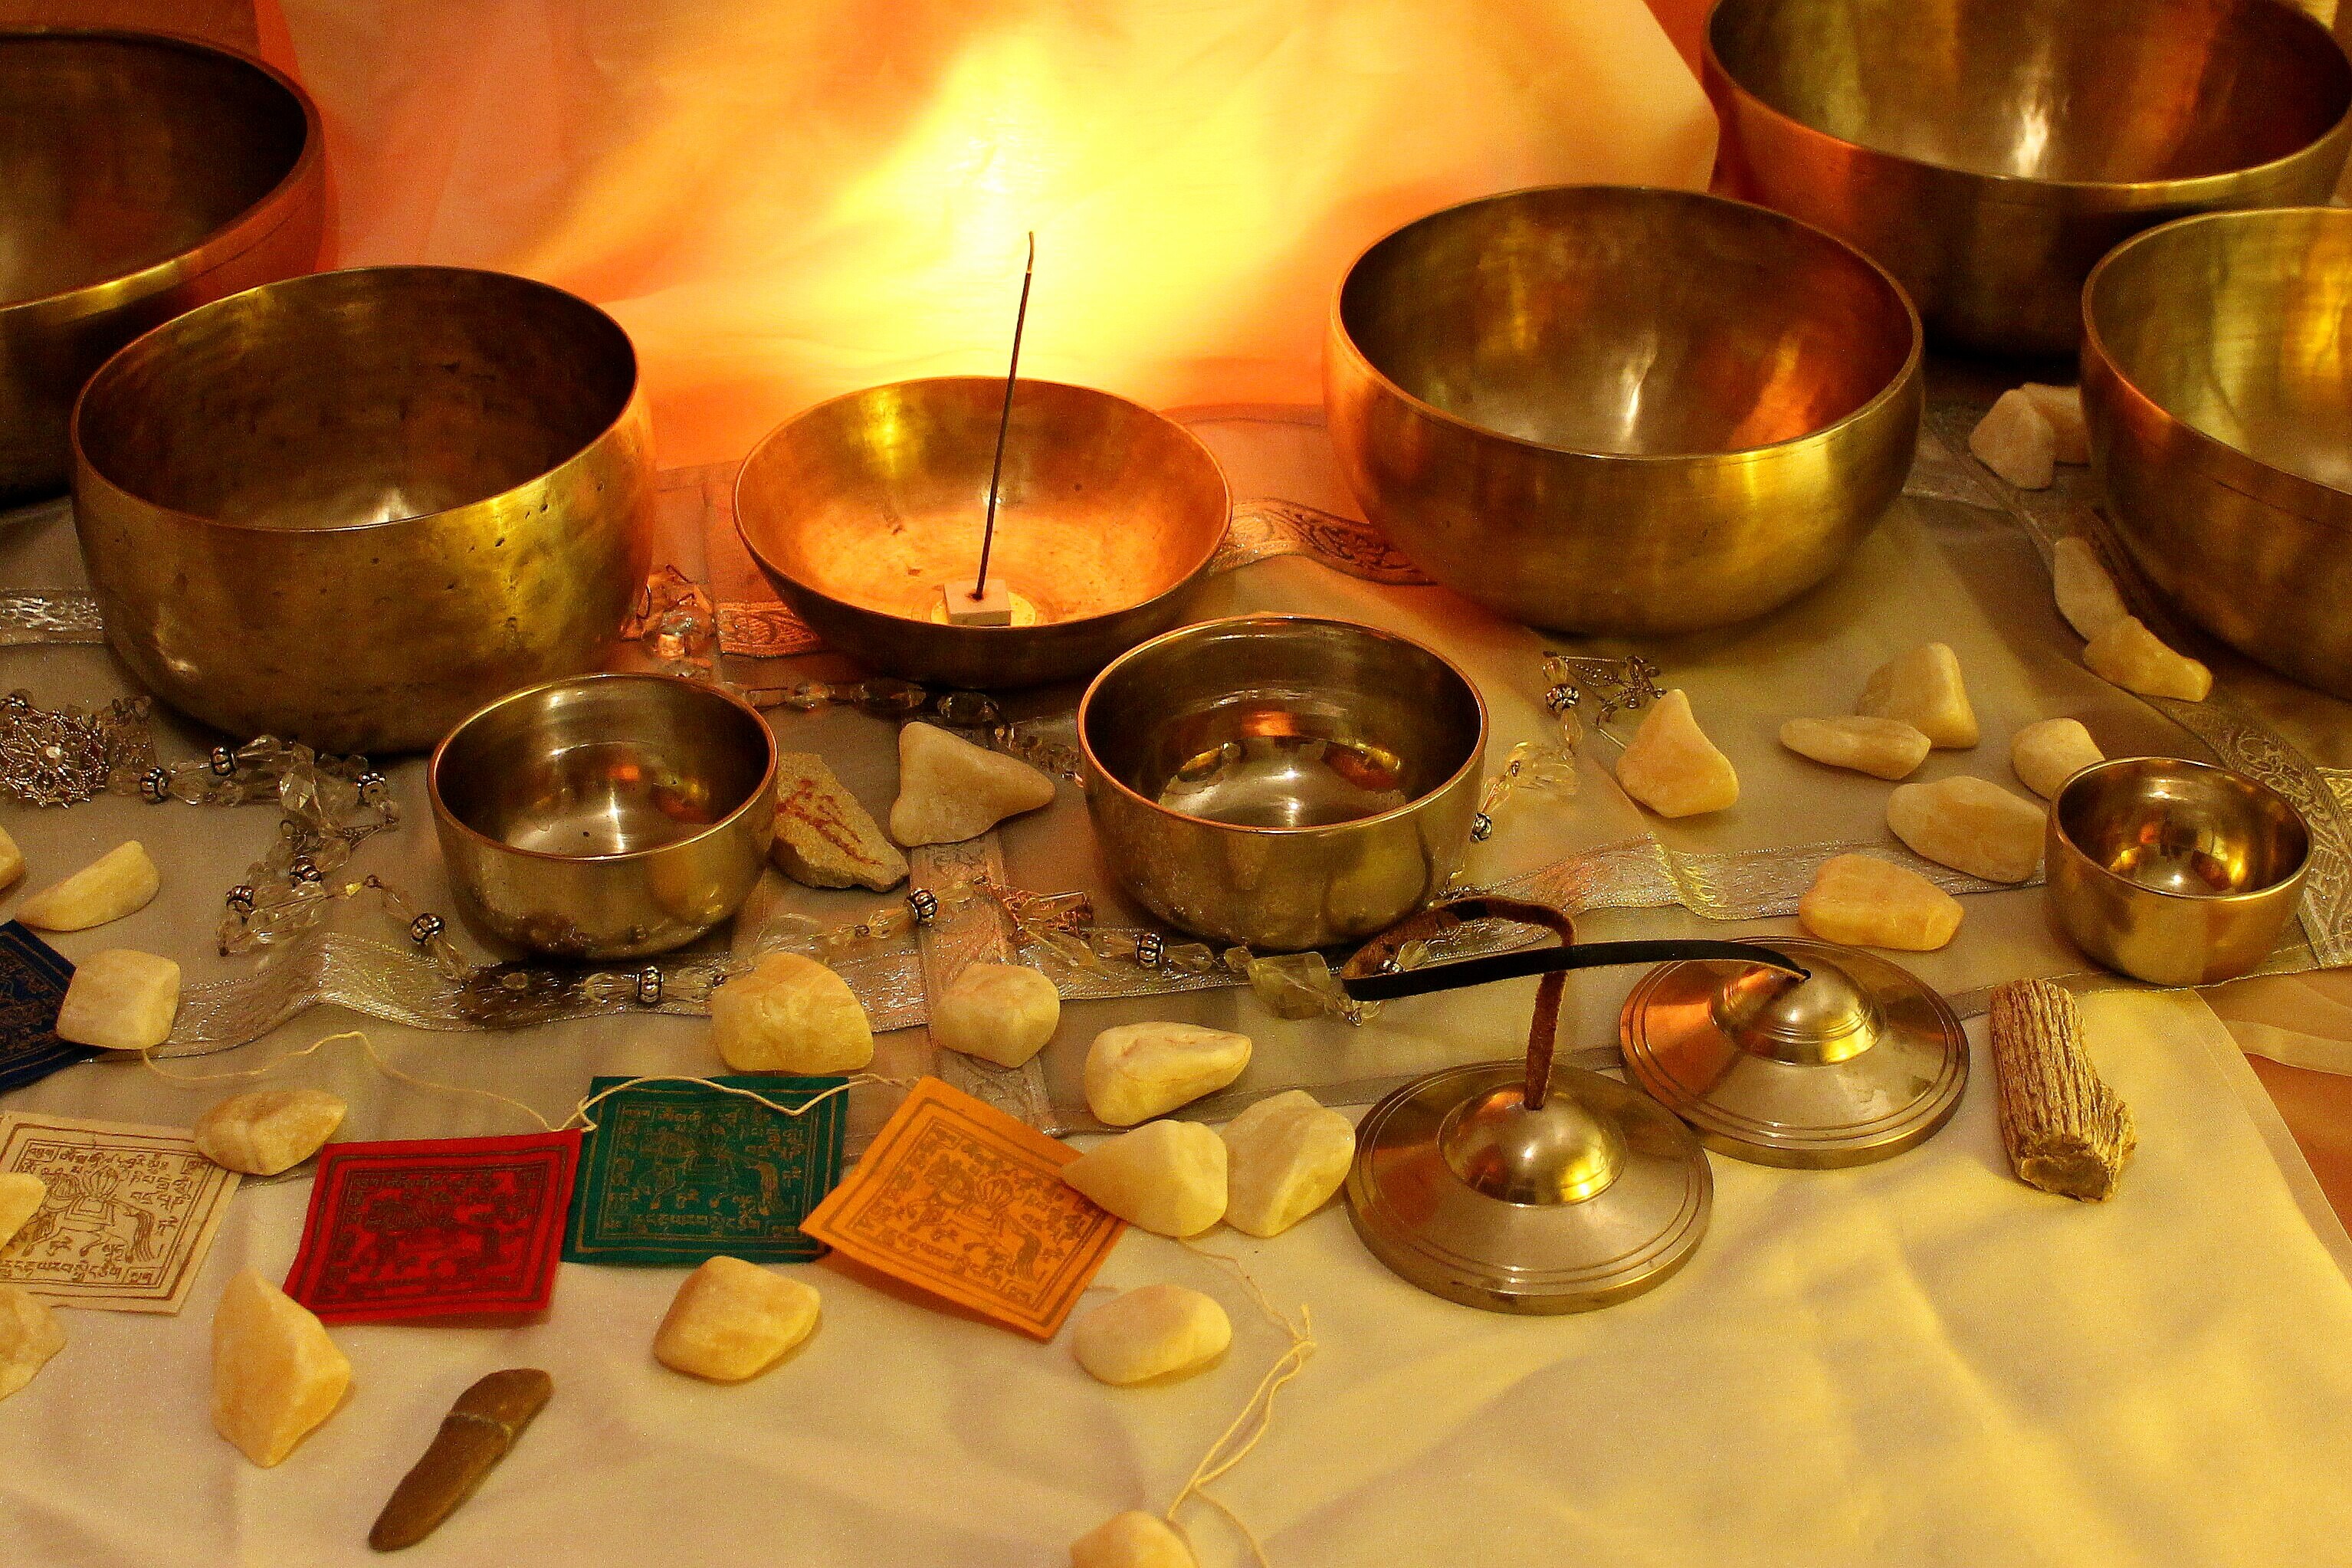
bell, meal, relax, instrument, metal, rest, shell, musical instrument, tibet, shells, relaxation, meditation, gold, brass, sound, bronze, massage, bless you, therapy, recovery, esoteric, singing bowls, singing bowl massage, singing bowl, tibetan sound bowls, sound bowls set, therapy klangschalenset